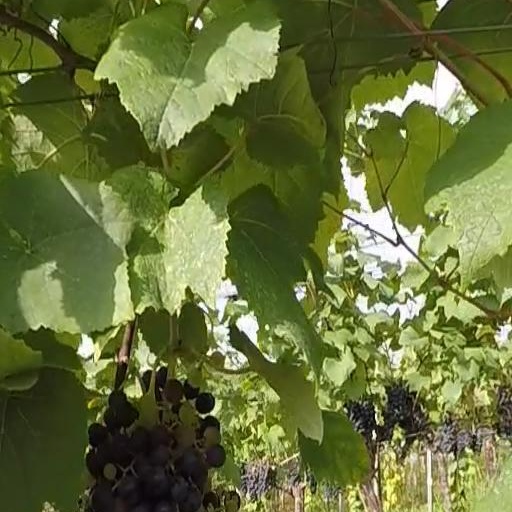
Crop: grape